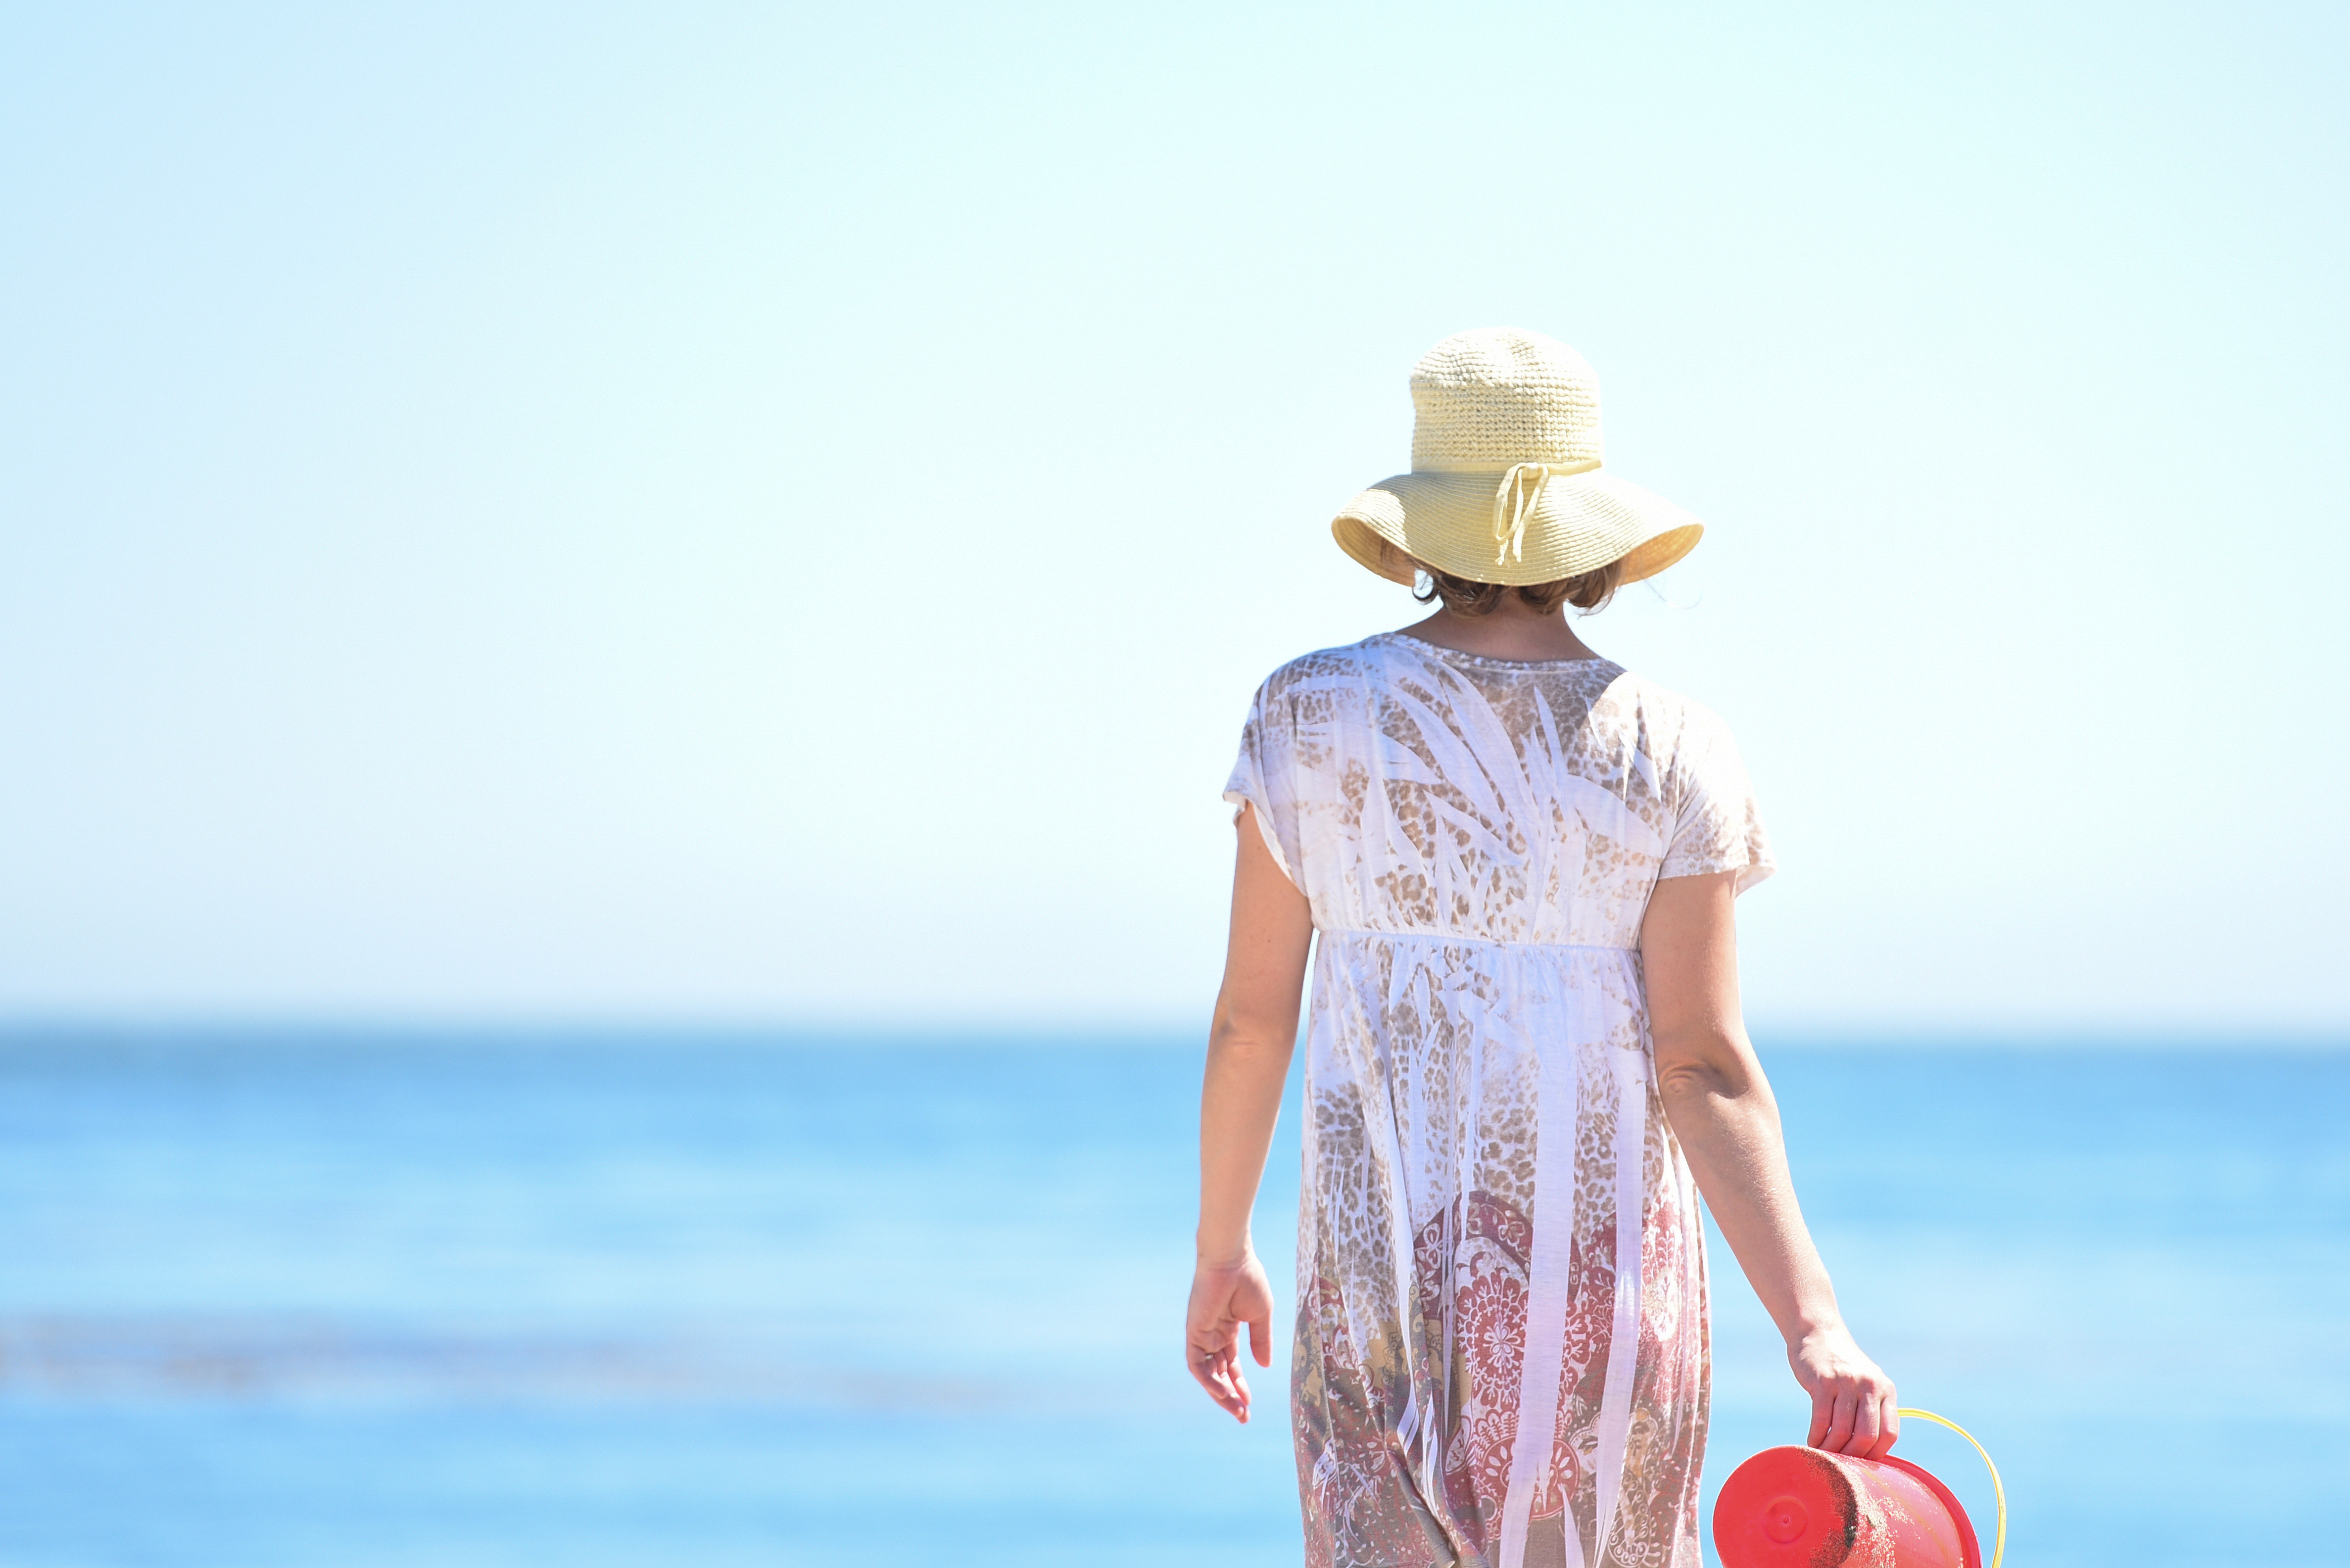
sea, woman, female, spring, hat, fashion, blue, lady, season, dress, beauty, gown, photo shoot